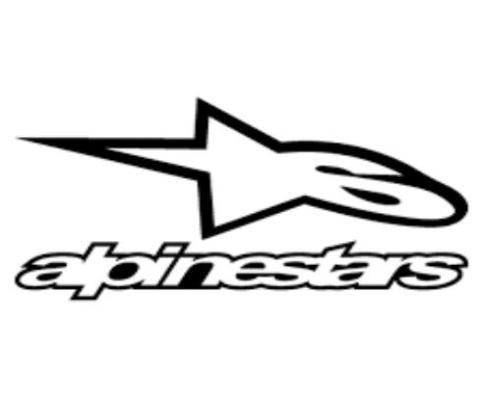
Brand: alpinestars-2
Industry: Clothes